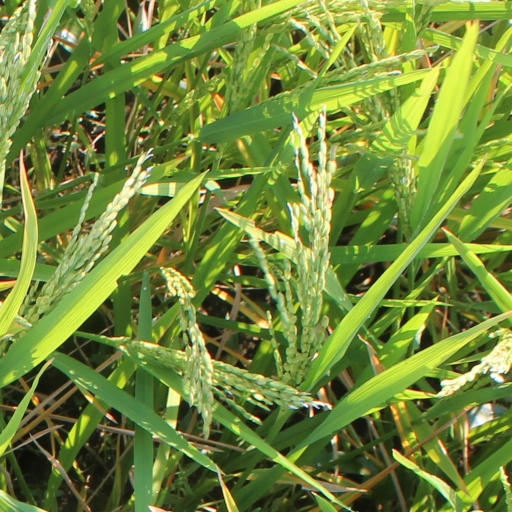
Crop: rice